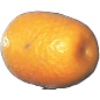
Label: Kumquats 1